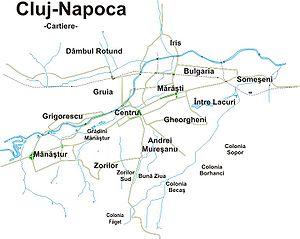
Voici la liste des quartiers de Cluj-Napoca.